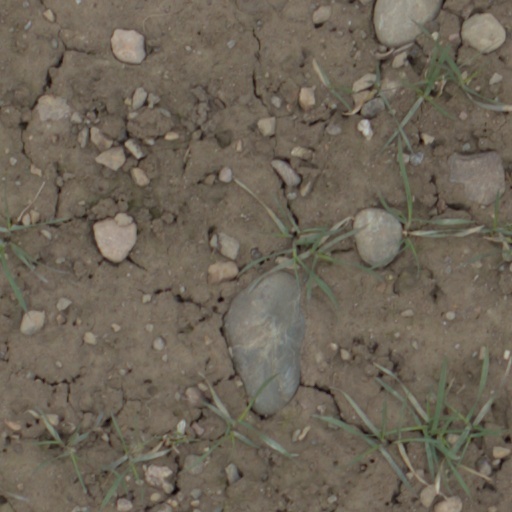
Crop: wheat